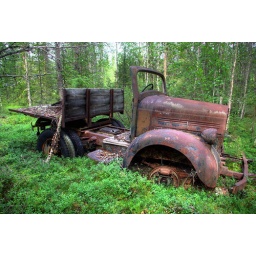
Old truck in the deepest forest